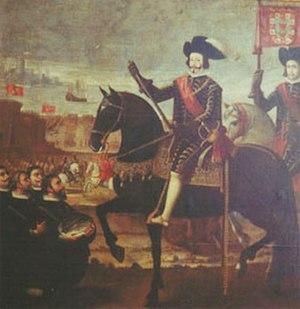
Le duché de Medina Sidonia est un titre de noblesse héréditaire du royaume d'Espagne que le roi Jean II de Castille créa en faveur de Juan Alonso Pérez de Guzmán, 3e comte de Niebla, le 17 février 1445, comme récompense pour les ses services rendus à la couronne par sa lignée, fondée par Guzmán le Bon. Le nom du duché provient de la ville espagnole de Medina-Sidonia, en Andalousie, et c'est aussi d'où provient le nom de la maison de Medina Sidonia.